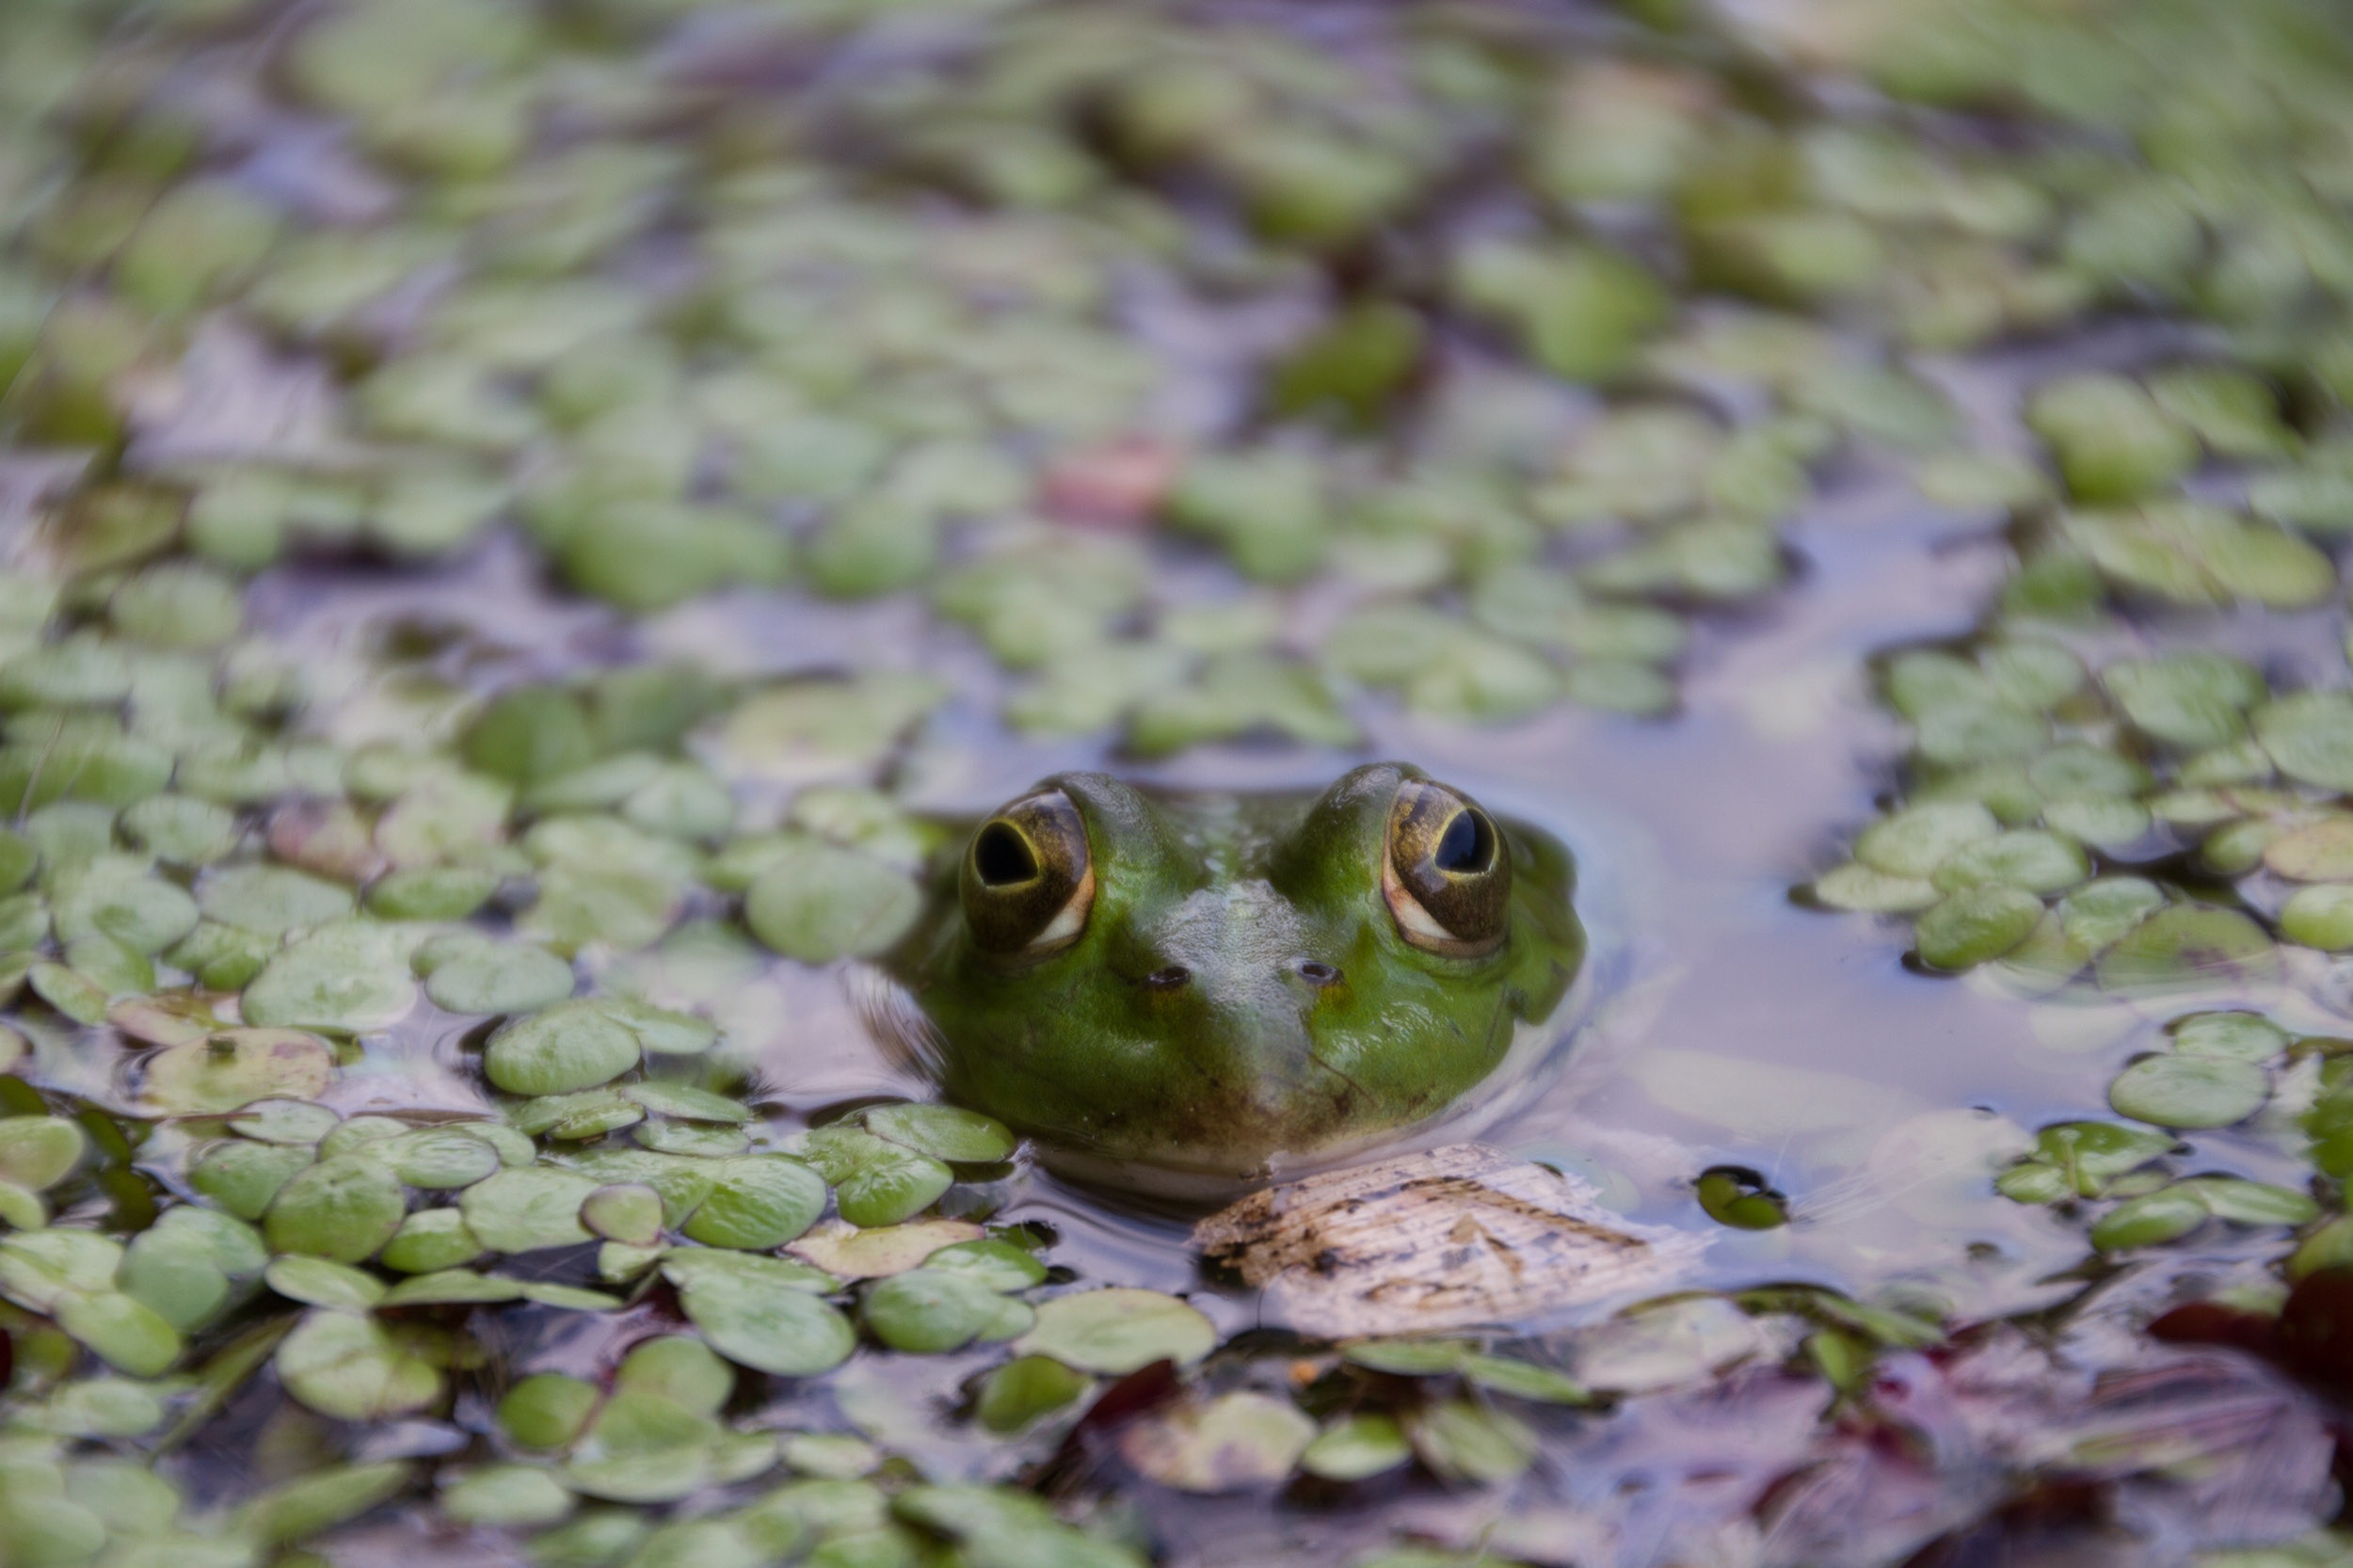
water, nature, flower, pond, wildlife, green, biology, frog, toad, amphibian, fauna, close up, vertebrate, macro photography, bullfrog, ranidae